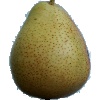
Label: pear_forelle